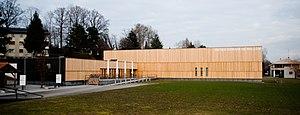
Cette liste présente les biens culturels d'importance nationale dans le canton de Fribourg. Cette liste correspond à l'édition 2009 de l'Inventaire Suisse des biens culturels d'importance nationale pour le canton de Fribourg. Il est trié par commune et inclus : 205 bâtiments séparés, 14 collections, 18 sites archéologiques et un cas particulier.